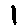
Label: 1